Thomas Helmore

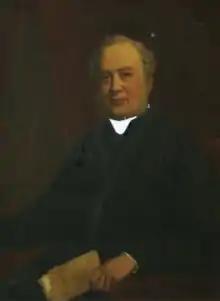
Portrait of Thomas Helmore

Thomas Helmore (7 May 1811, in Kidderminster – 6 July 1890, in Westminster) was a choirmaster, writer about singing and author and editor of hymns and carols.